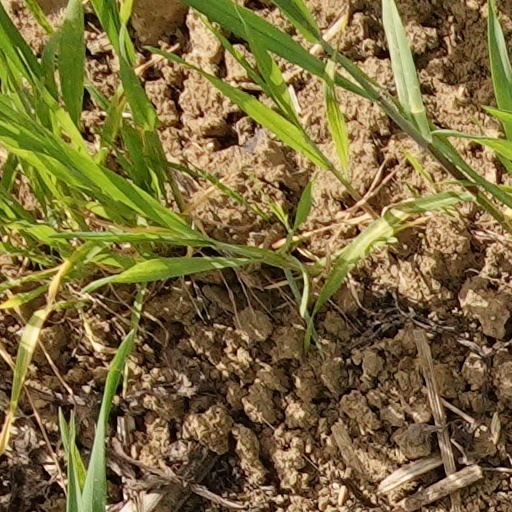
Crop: wheat